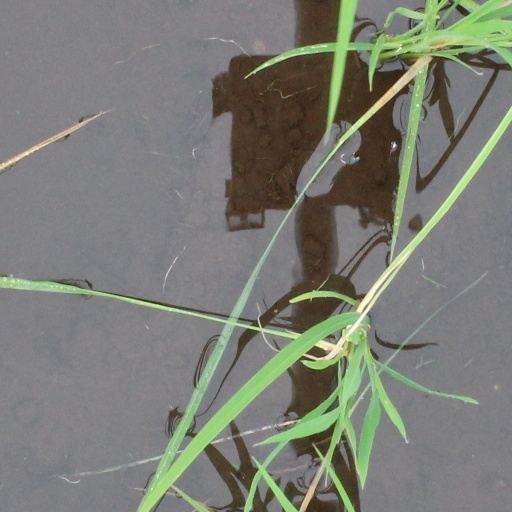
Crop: rice